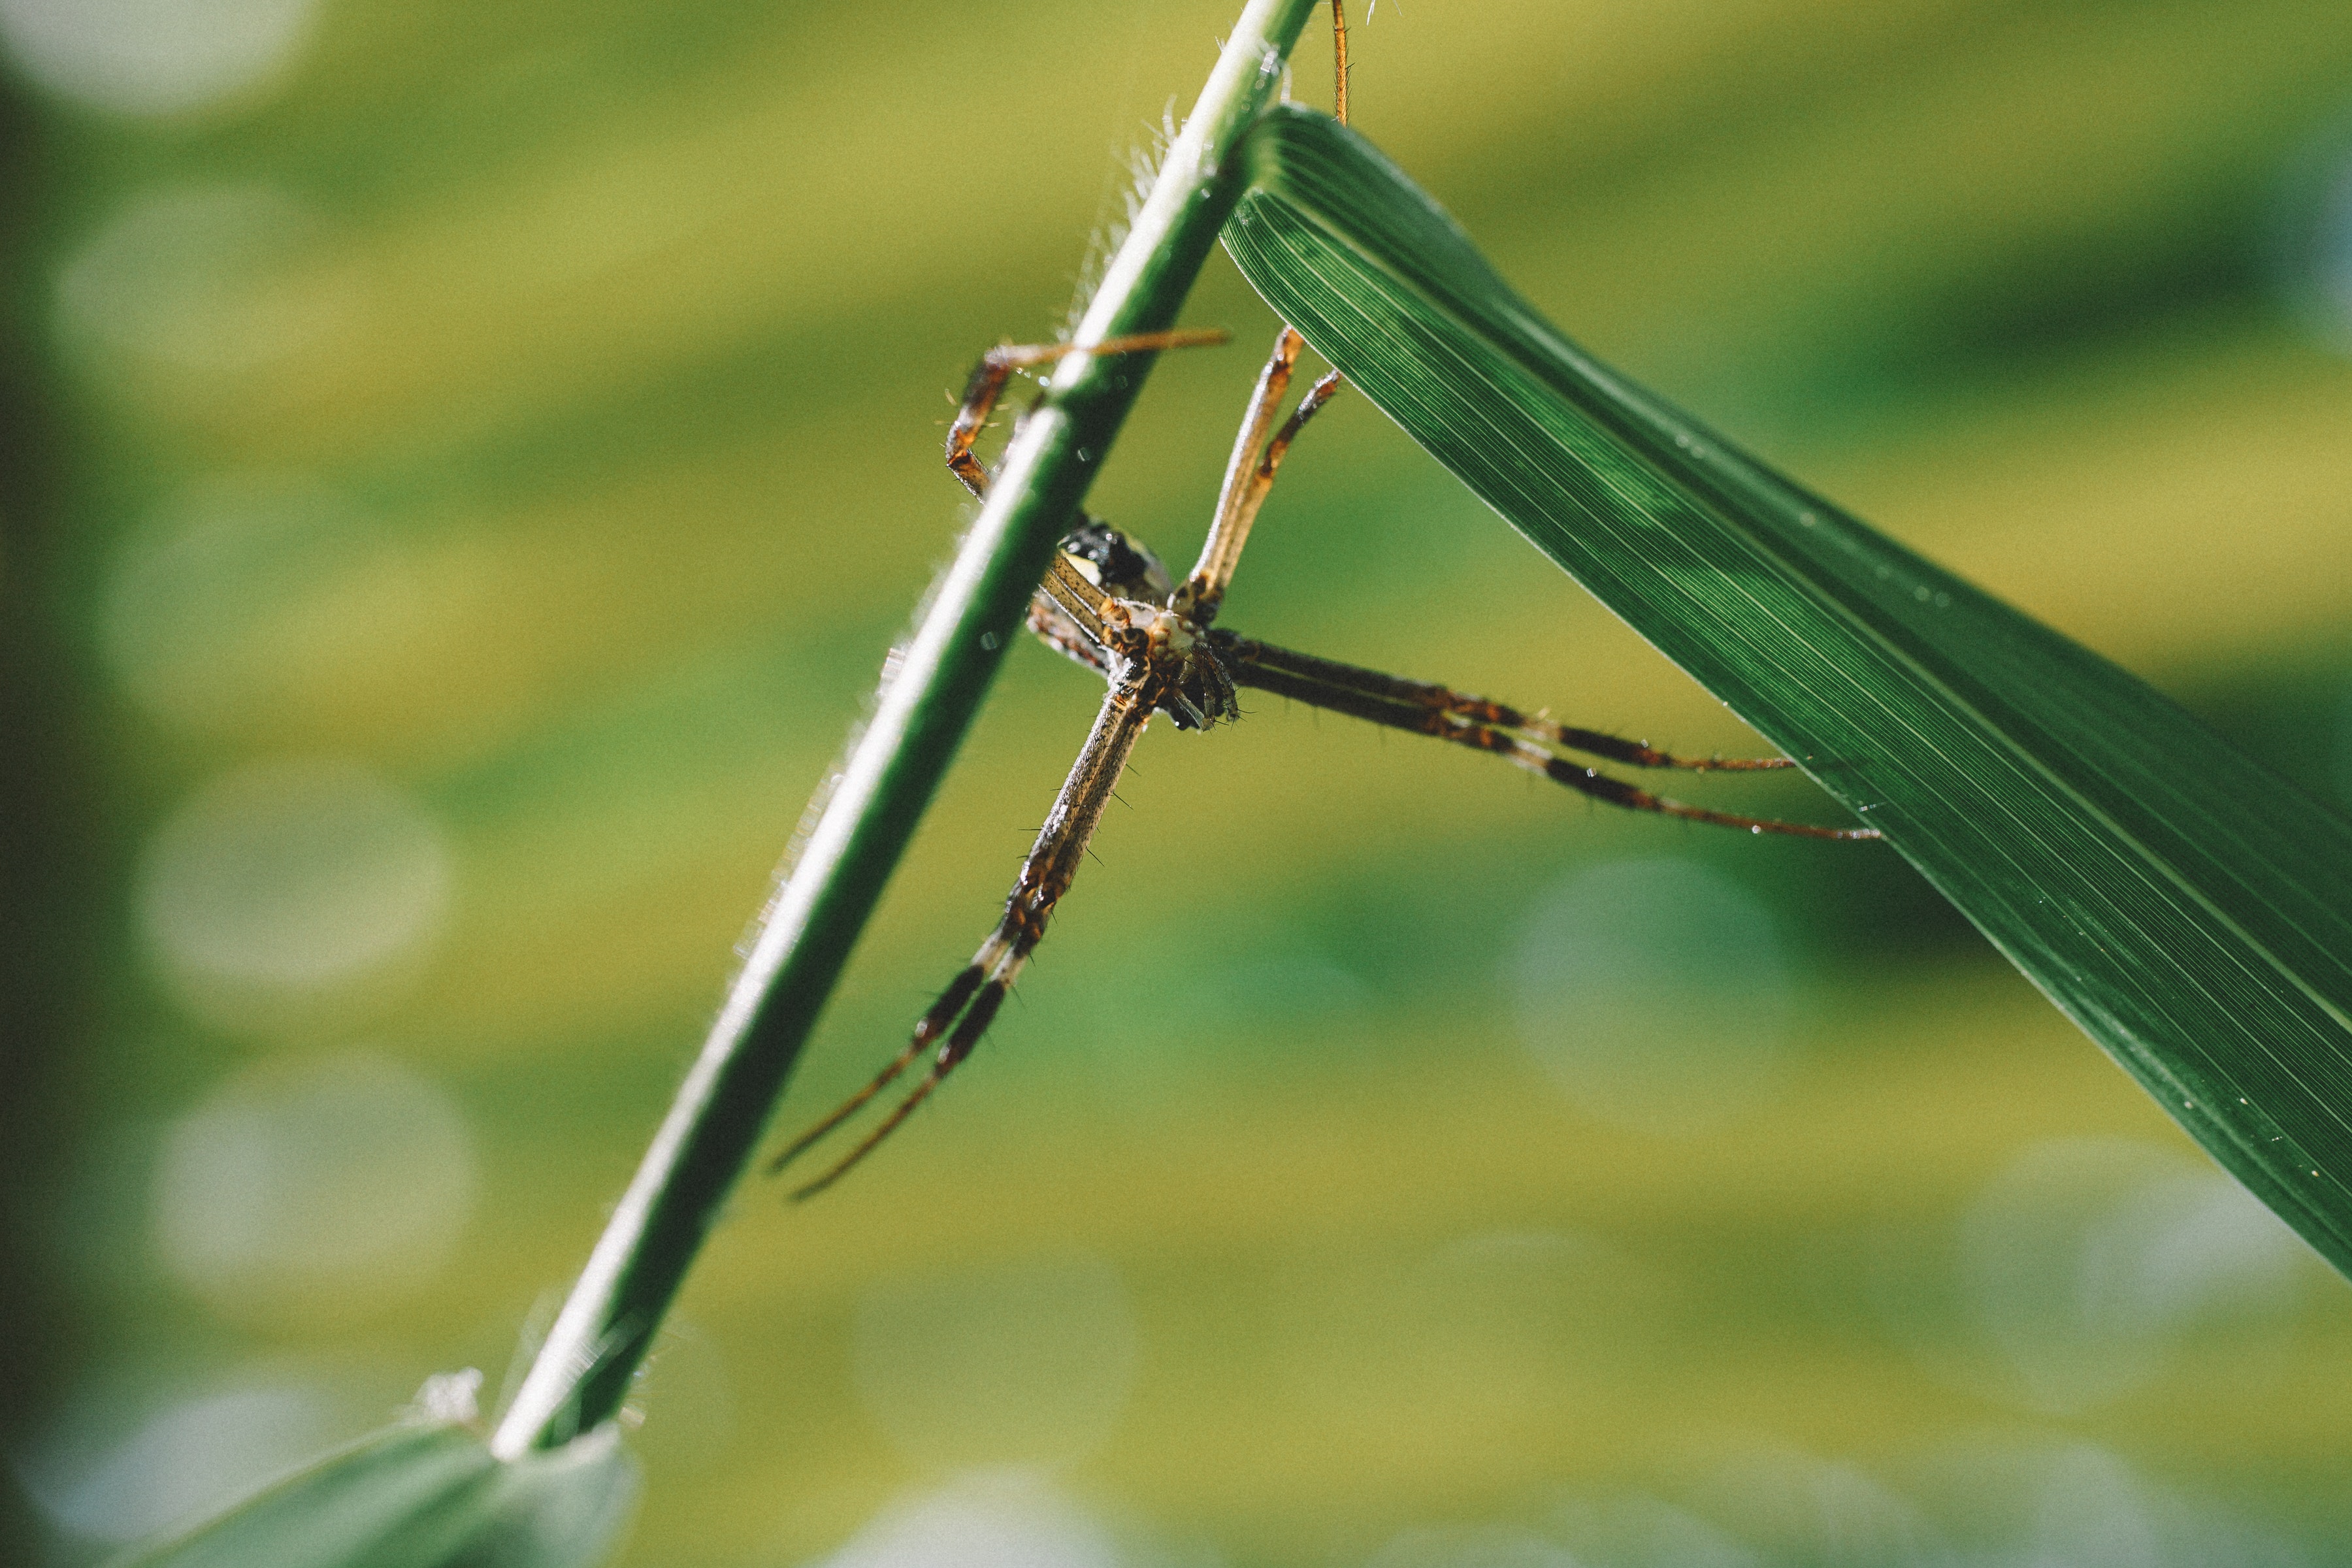
insect, dragonfly, dragonflies and damseflies, damselfly, invertebrate, macro photography, Coenagrion, net winged insects, close up, organism, grass, pest, plant, arthropod, photography, plant stem, wildlife